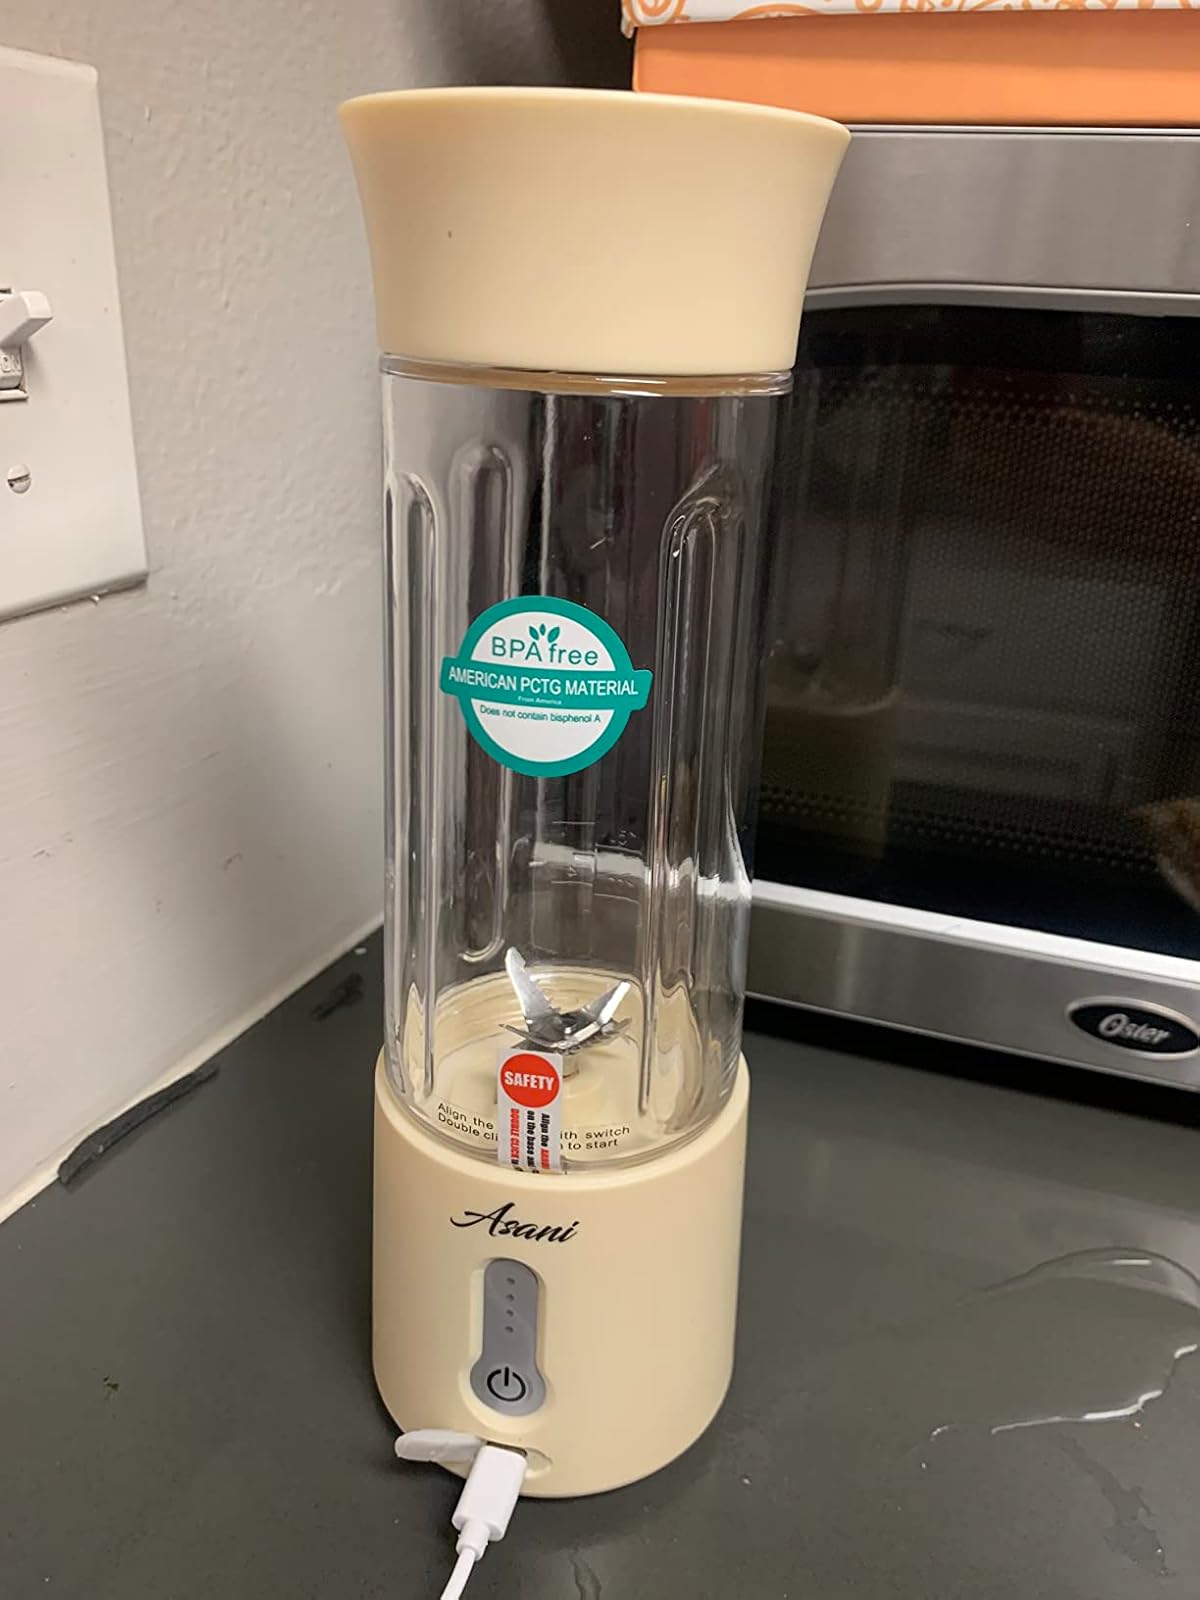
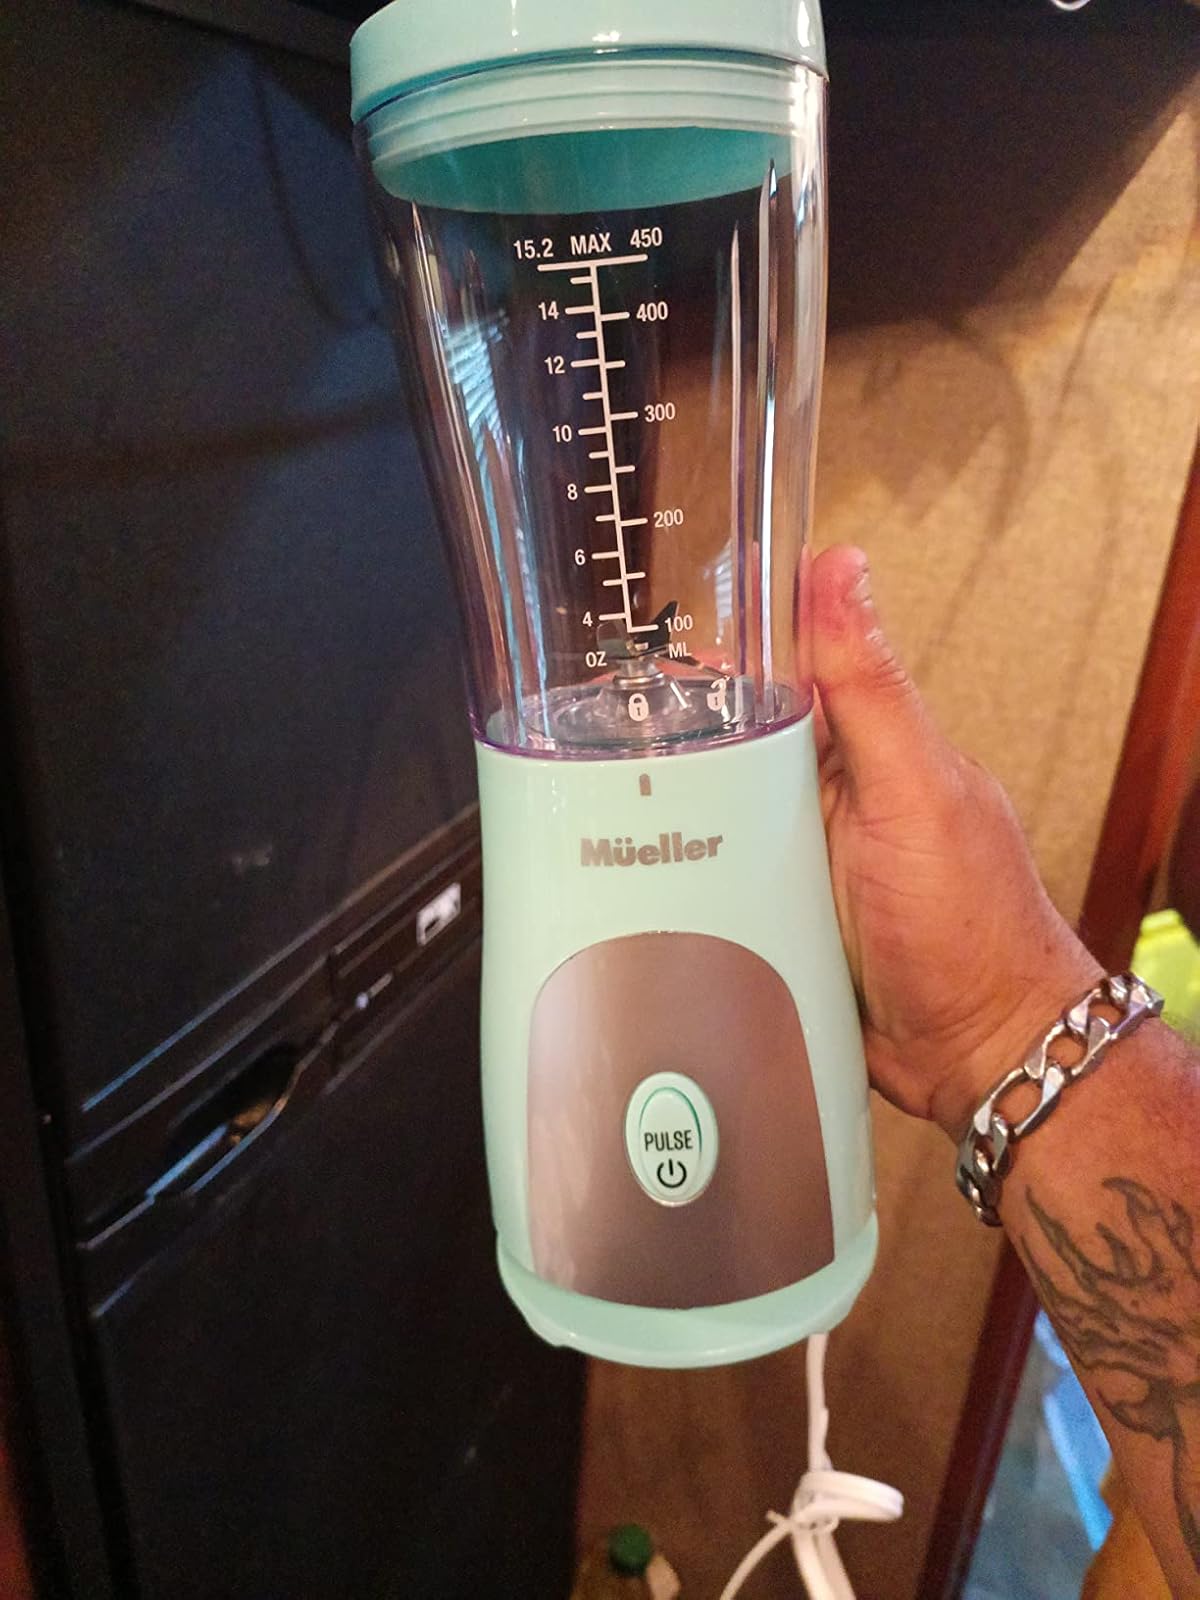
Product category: items_blender
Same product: no